Describe the emotion expressed in this image:  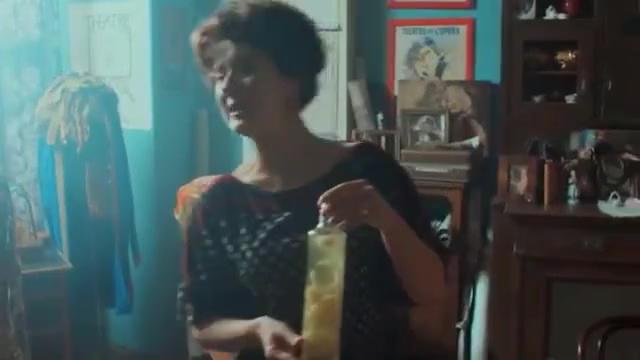
This person displays Suffering, valence and arousal with moderate intensity.